3rd Gorkha Rifles

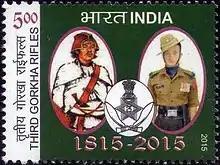
3rd Gorkha Rifles Bicentenary postal stamp issued in 2015

After its arrival in Egypt the 2nd Battalion saw active service against the Ottoman Empire and later took part in the Palestine campaign, the second largest campaign by force totals during the First World War. It fought in the Autumn Offensive, seeing their first action during the Battles of Gaza. It was involved in many other actions during the campaign, including the Battle of Mughar Ridge in November 1917 and the capture of Jerusalem in December. On 19 September 1918, just a few months before the conclusion of the war, the Megiddo Offensive, began and the battalion was involved in the capture of Sharon. For its part in the campaign the 3rd Gurkhas gained seven Battle Honours and the Theatre Honour "Palestine 1917–18" after such honours were granted to units in the 1920s.